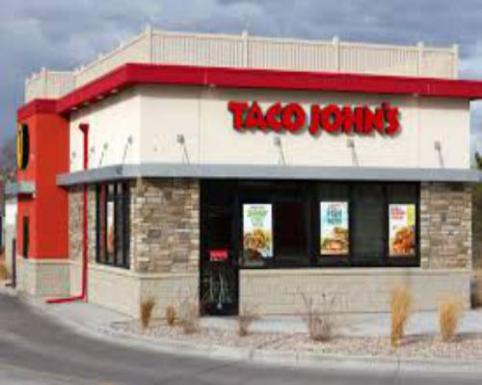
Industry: Food